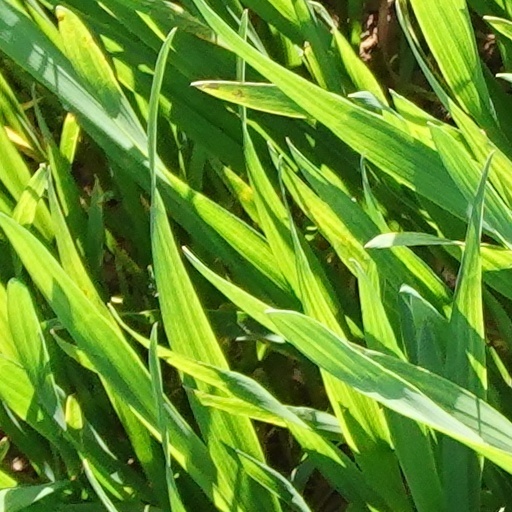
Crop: wheat